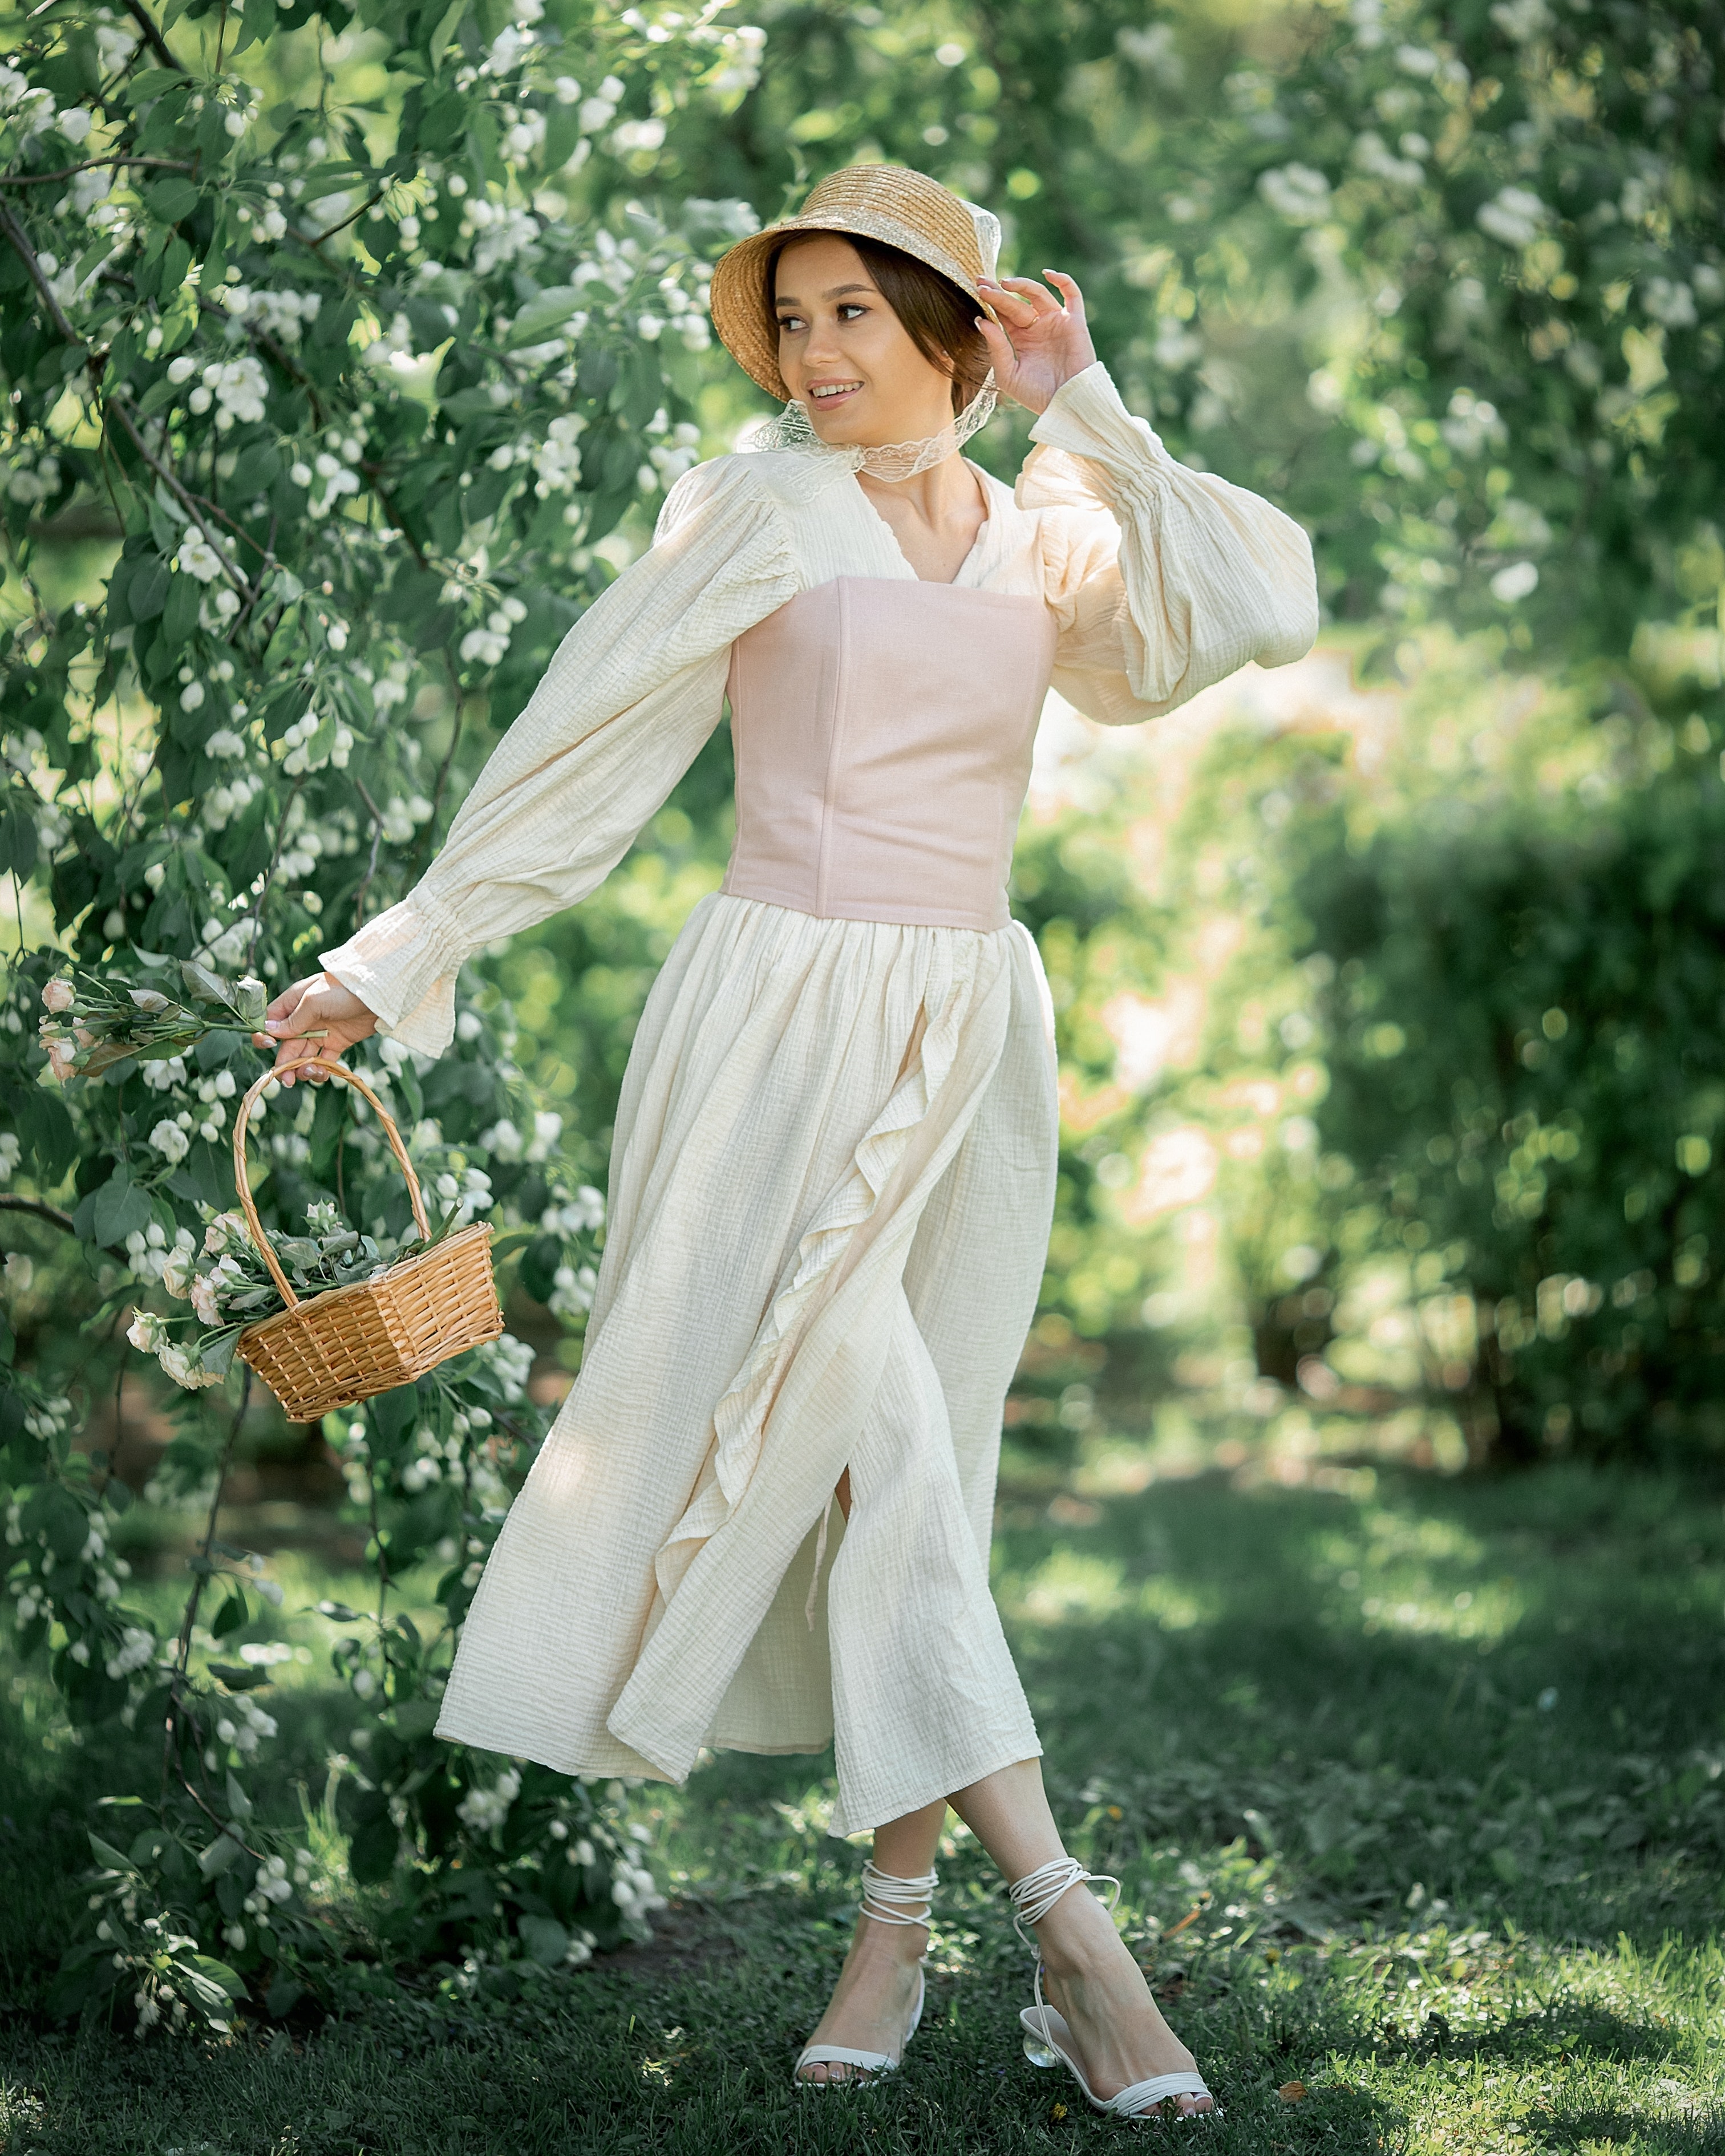
woman, plant, People in nature, hat, textile, sleeve, waist, gesture, sunglasses, happy, street fashion, grass, tree, trunk, meadow, grassland, fashion design, belt, formal wear, eyewear, lawn, sun hat, long hair, event, pattern, high heels, jewellery, abdomen, bag, vintage clothing, necklace, fashion accessory, gown, cap, peach, fashion model, wildflower, handbag, costume, sitting, top, retro style, photo shoot